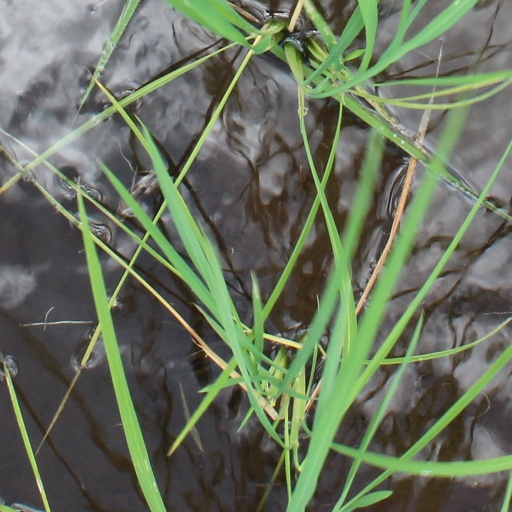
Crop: rice